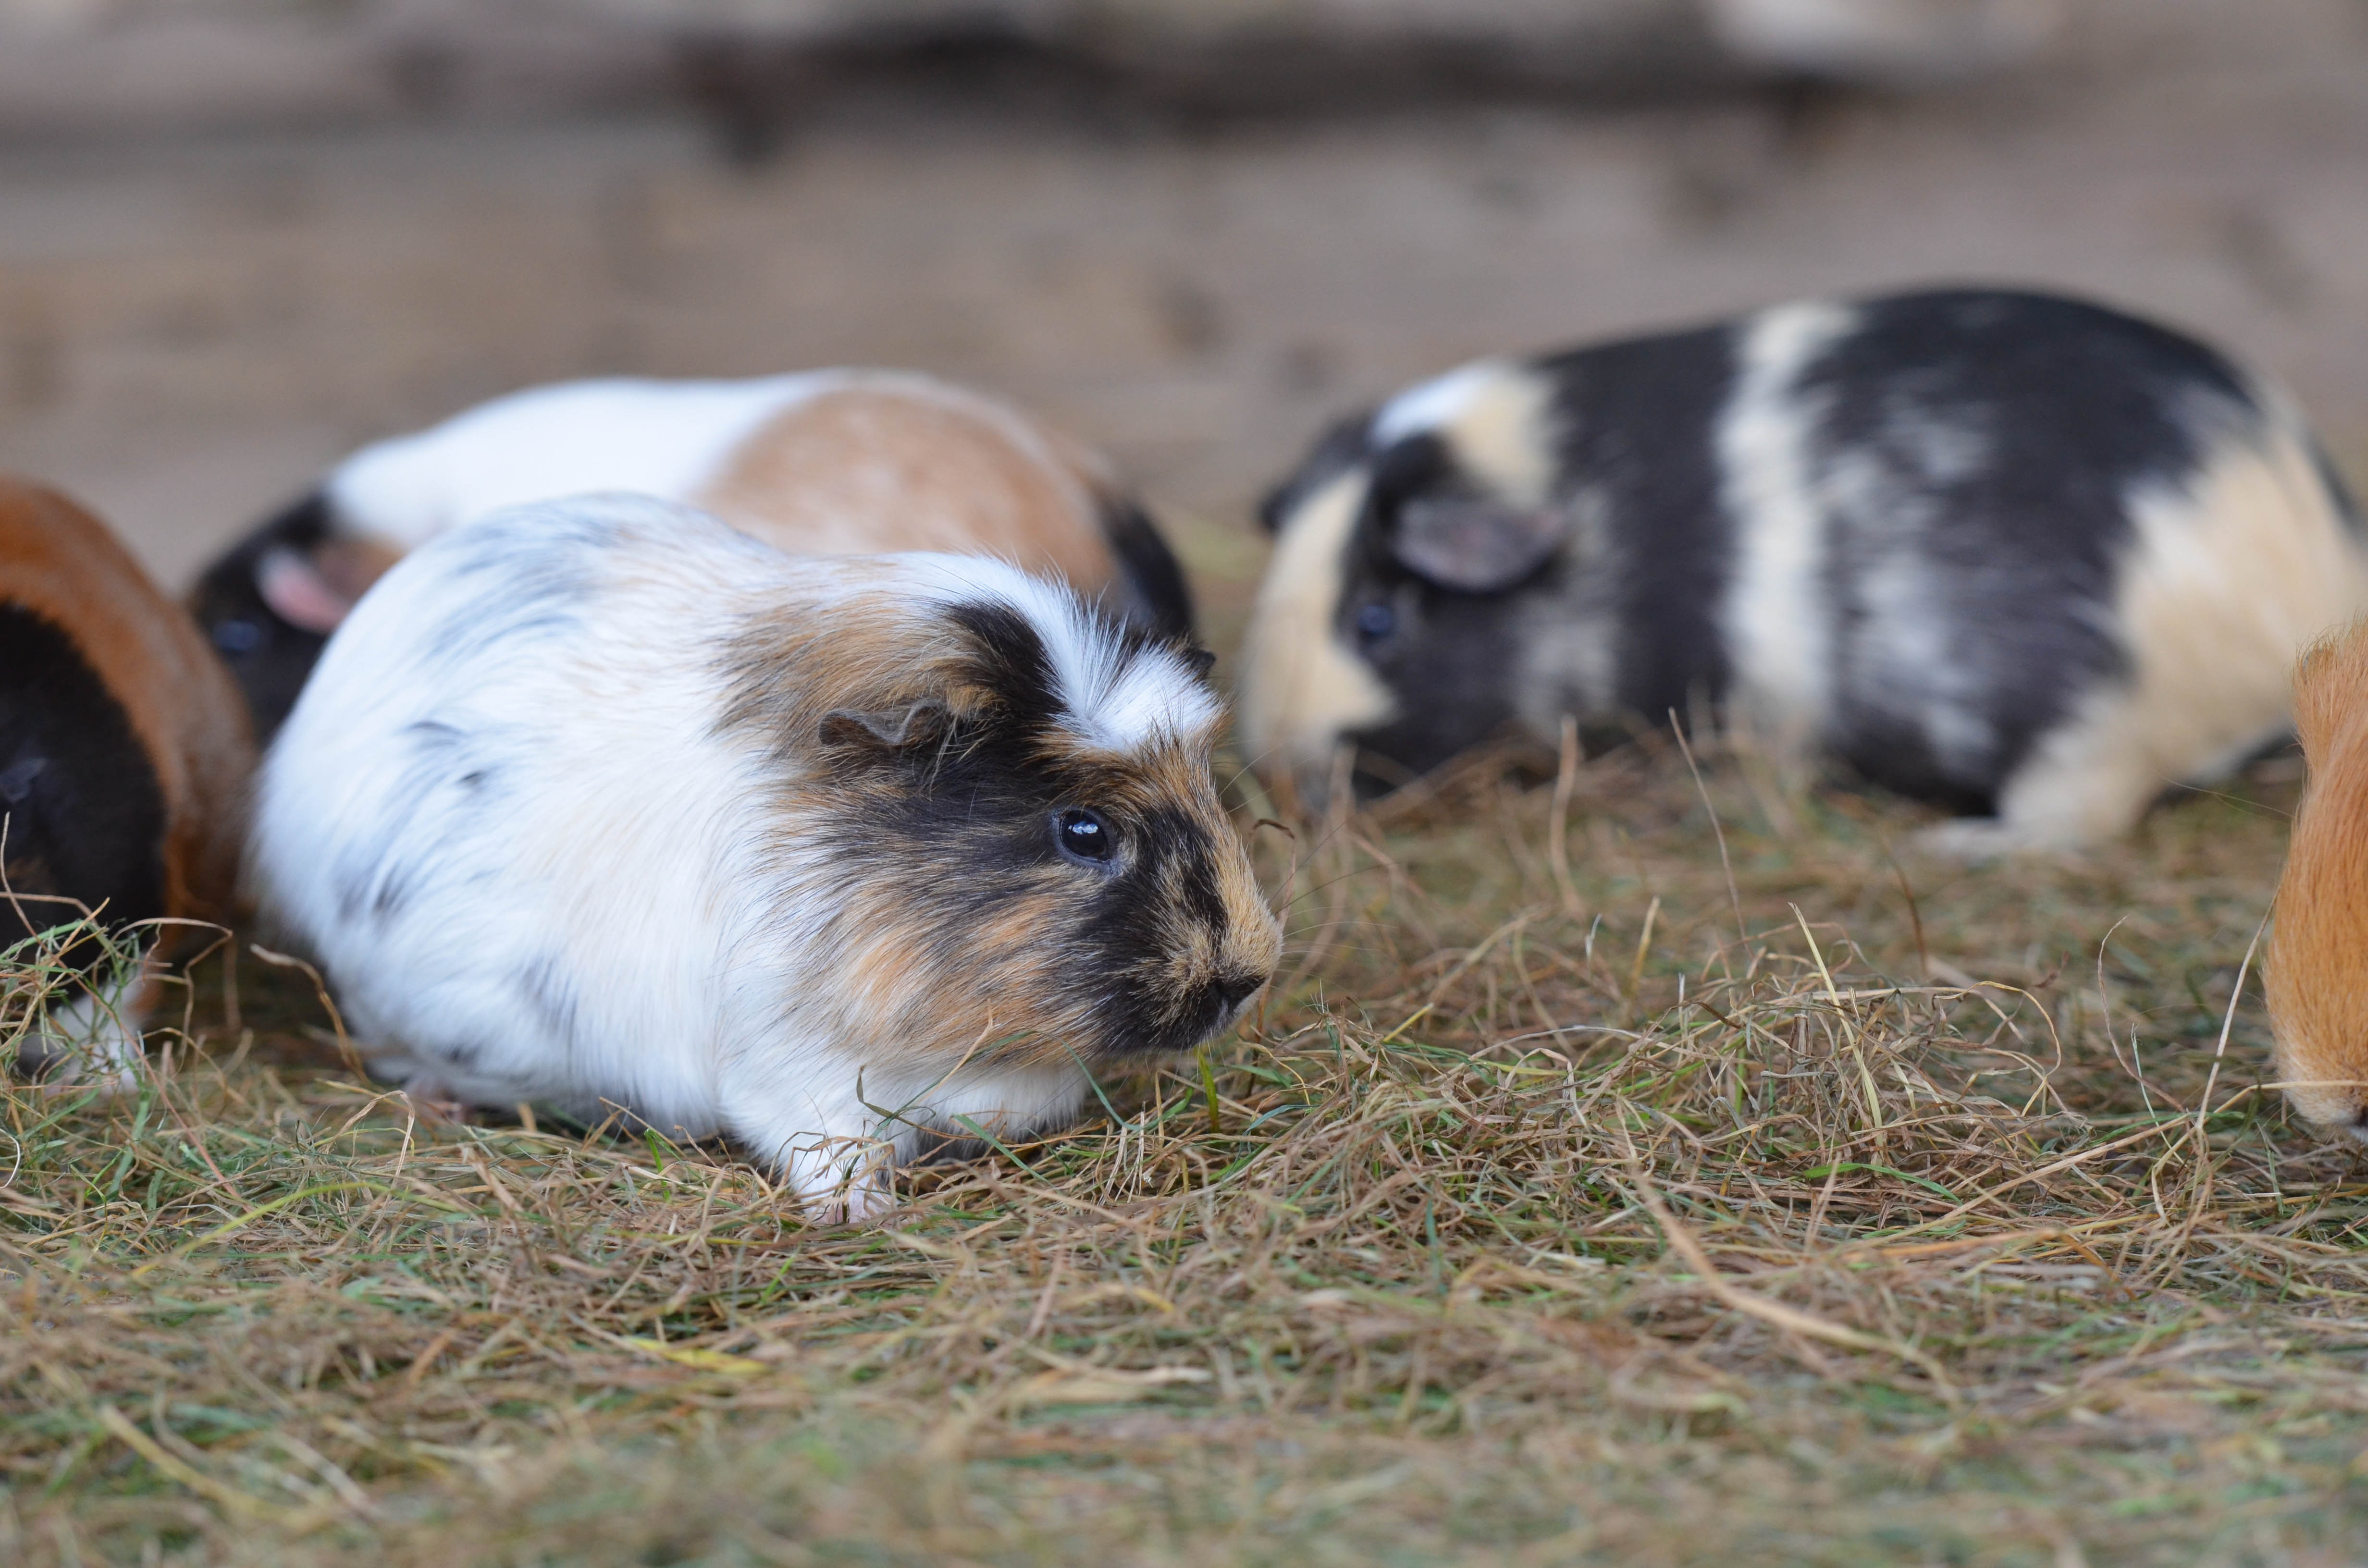
sweet, animal, cute, zoo, small, mammal, eat, rodent, rabbit, guinea pig, vertebrate, domestic rabbit, rabits and hares, external attitude